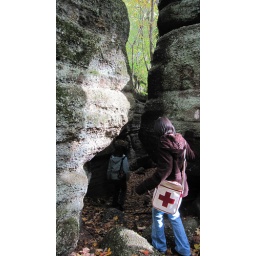
Zealous Red Cross volunteer stalks girl in blue jacket.